82nd Airborne Division

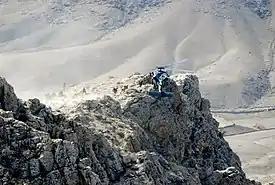
US Special Forces extraction by Company A, 2nd Battalion, 82nd Aviation Regiment in Afghanistan

In August 2021, elements of the 82nd Airborne Division, particularly the Immediate Response Force, deployed to Afghanistan to secure the evacuation of American diplomats and Afghan Special Immigrant Visa applicants as the Taliban seized land and converged on Kabul. Throughout Operation Allies Refuge, the 82nd Airborne Division served as the Operational Command, Task Force 82.